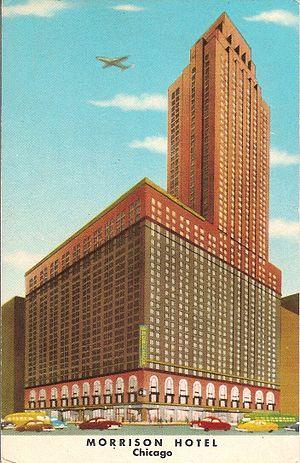
Cet article concerne une liste des plus hautes constructions de Chicago, dans l'État de l'Illinois aux États-Unis. Située au cœur de la région du Midwest, dans le centre-nord des États-Unis, Chicago est la seconde ville du continent américain après New York pour le nombre de ses gratte-ciel. Par ailleurs, elle possède plusieurs des plus hauts gratte-ciel du continent.
Le Morrison Hotel était un gratte-ciel de 160 mètres situé à Chicago.